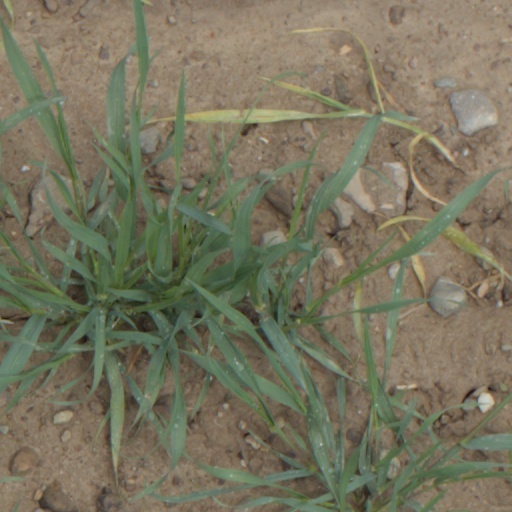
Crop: wheat